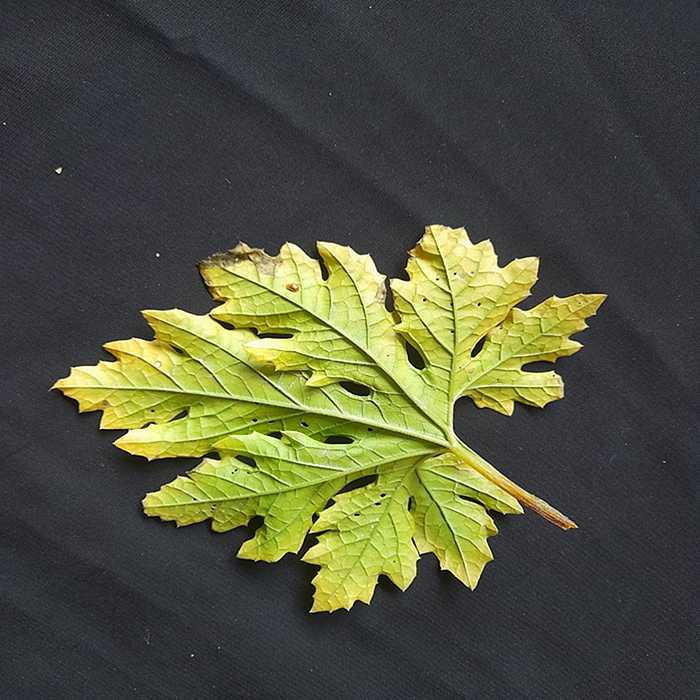
Plant: Bitter Gourd
Label: Fusarium wilt